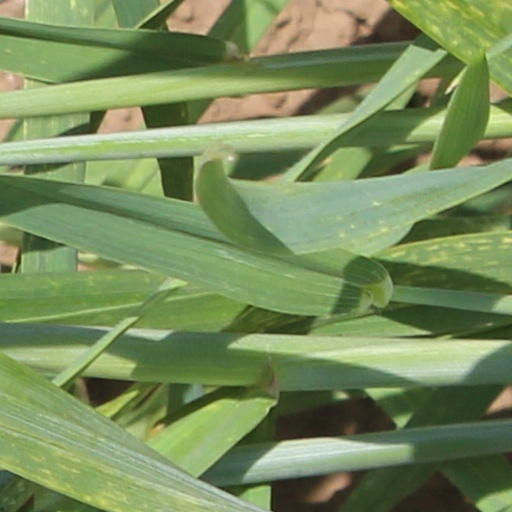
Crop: wheat